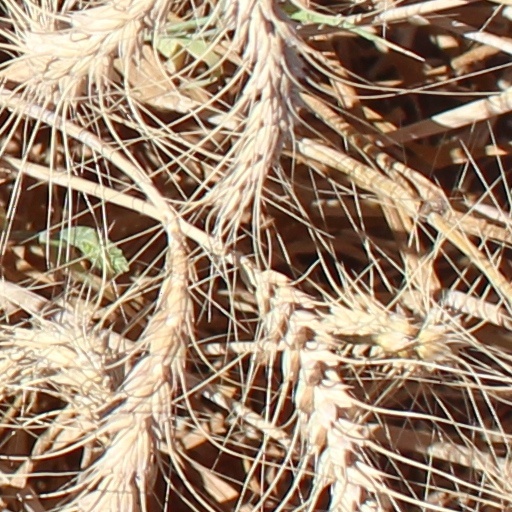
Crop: wheat